Linda Arvidson

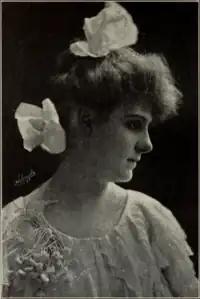
Arvidson as an ingénue in a play, c. 1904

Arvidson's first professional role was on stage at the Alcazar Theatre in San Francisco in a 1904 adaptation of "The Christian" by British novelist Hall Caine. In this production, she portrayed one of the fisher girls and earned a weekly wage of three dollars and 40 cents for her performances. One experience called up after another as Arvidson performed in a variety of recitals across San Francisco's great concert halls. She appeared as a servant boy in the play "Fedora". It was on this production where she met David Wark Griffith, a supporting actor and future husband, who at that time worked under the stage name Lawrence Griffith. Through the next few months in which Arvidson and Griffith were together, Arvidson spent time performing small roles in productions at the Burbank Theatre in Los Angeles and at the Orpheum.